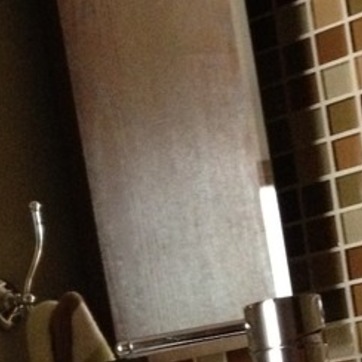
Material: mirror